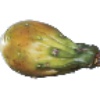
Label: cactus_fruit